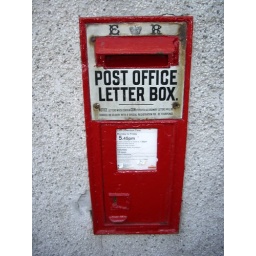
A Ludlow wall box in Plymouth (PL1)